Donald E. Edwards

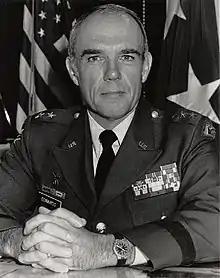
Edwards during his tenure as adjutant general of Vermont

Donald E. Edwards (June 15, 1937 – August 16, 2018) was an American military officer. He was most notable for his service as adjutant general of the State of Vermont from 1981 to 1997. The adjutant general is the senior uniformed officer in the state and responsible for the organization, training and equipping of nearly 4,000 members of the Vermont Army and Air National Guard. His position as Adjutant General also included appointment as Inspector General and Quartermaster General, and head of the State Military Department, including the Veterans Affairs office.